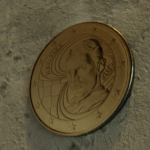
Coin value: 50cents
Country: hr
Edition: standard